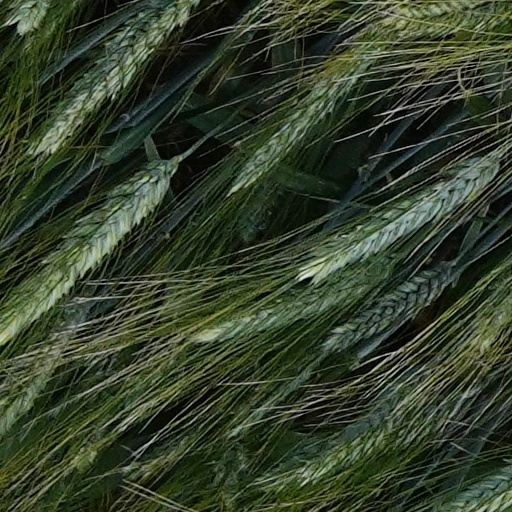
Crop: wheat